Anna Cave

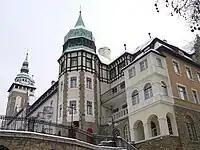
Palace Hotel

The Anna Cave (also called "Petőfi Cave") is a natural limestone cave in Miskolc-Lillafüred, Hungary, near the waterfall.